Dance in India

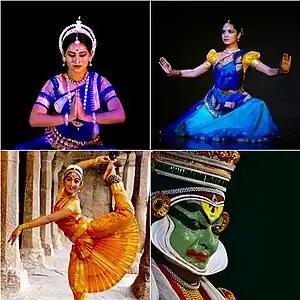
Dance in India include classical (above), semiclassical, folk and tribal.

Dance in India comprises numerous styles of dances, generally classified as classical or folk. As with other aspects of Indian culture, different forms of dances originated in different parts of India, developed according to the local traditions and also imbibed elements from other parts of the country.